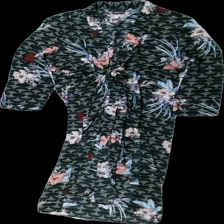
View: front
Type: Cardigan
Category: Ladies
Brand: Gina Tricot
Colors: White, Black, Pink, Multicolor
Material: 100% polyester
Pattern: Floral print
Cut: Regular
Size: S
Season: All
Damage location: top right
Damage 2 location: bottom right
Damage 3 location: top center
Price range: 50-100
Recommended usage: Reuse
Description: kofta med geometriskt mönster och blommor på